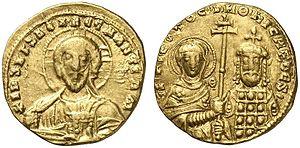
L’Empire byzantin ou Empire romain d'Orient désigne l'État apparu vers le IVᵉ siècle dans la partie orientale de l'Empire romain, au moment où celui-ci se divise progressivement en deux.
La monnaie byzantine, utilisée dans l’Empire romain d’Orient après la chute de Rome en 476, reposait sur deux types de pièces : le solidus d’or qui sera appelé nomisma lorsque le grec remplaça le latin comme langue d’administration, et diverses pièces de bronze. Les pièces d’argent, absentes au début de l’empire en raison de la difficulté de fixer leur parité avec l’or, ne firent leur apparition que vers la fin de l’empire.